Plant morphology

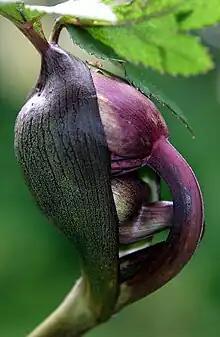
Inflorescences emerging from protective coverings of "Angelica gigas"

Phytomorphology is the study of the physical form and external structure of plants. This is usually considered distinct from plant anatomy, which is the study of the internal structure of plants, especially at the microscopic level. Plant morphology is useful in the visual identification of plants. Recent studies in molecular biology started to investigate the molecular processes involved in determining the conservation and diversification of plant morphologies. In these studies, transcriptome conservation patterns were found to mark crucial ontogenetic transitions during the plant life cycle which may result in evolutionary constraints limiting diversification.